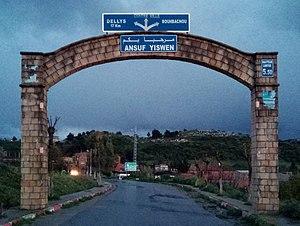
Panneau de bienvenue en arabe et kabyle à Taourga
Taourga est une commune d'Algérie située à l'extrême est de la Wilaya de Boumerdès, dans la région de la Grande Kabylie. La ville est située à 95 km à l'est d'Alger et à 15 km au nord-ouest de la ville de Tizi-Ouzou.